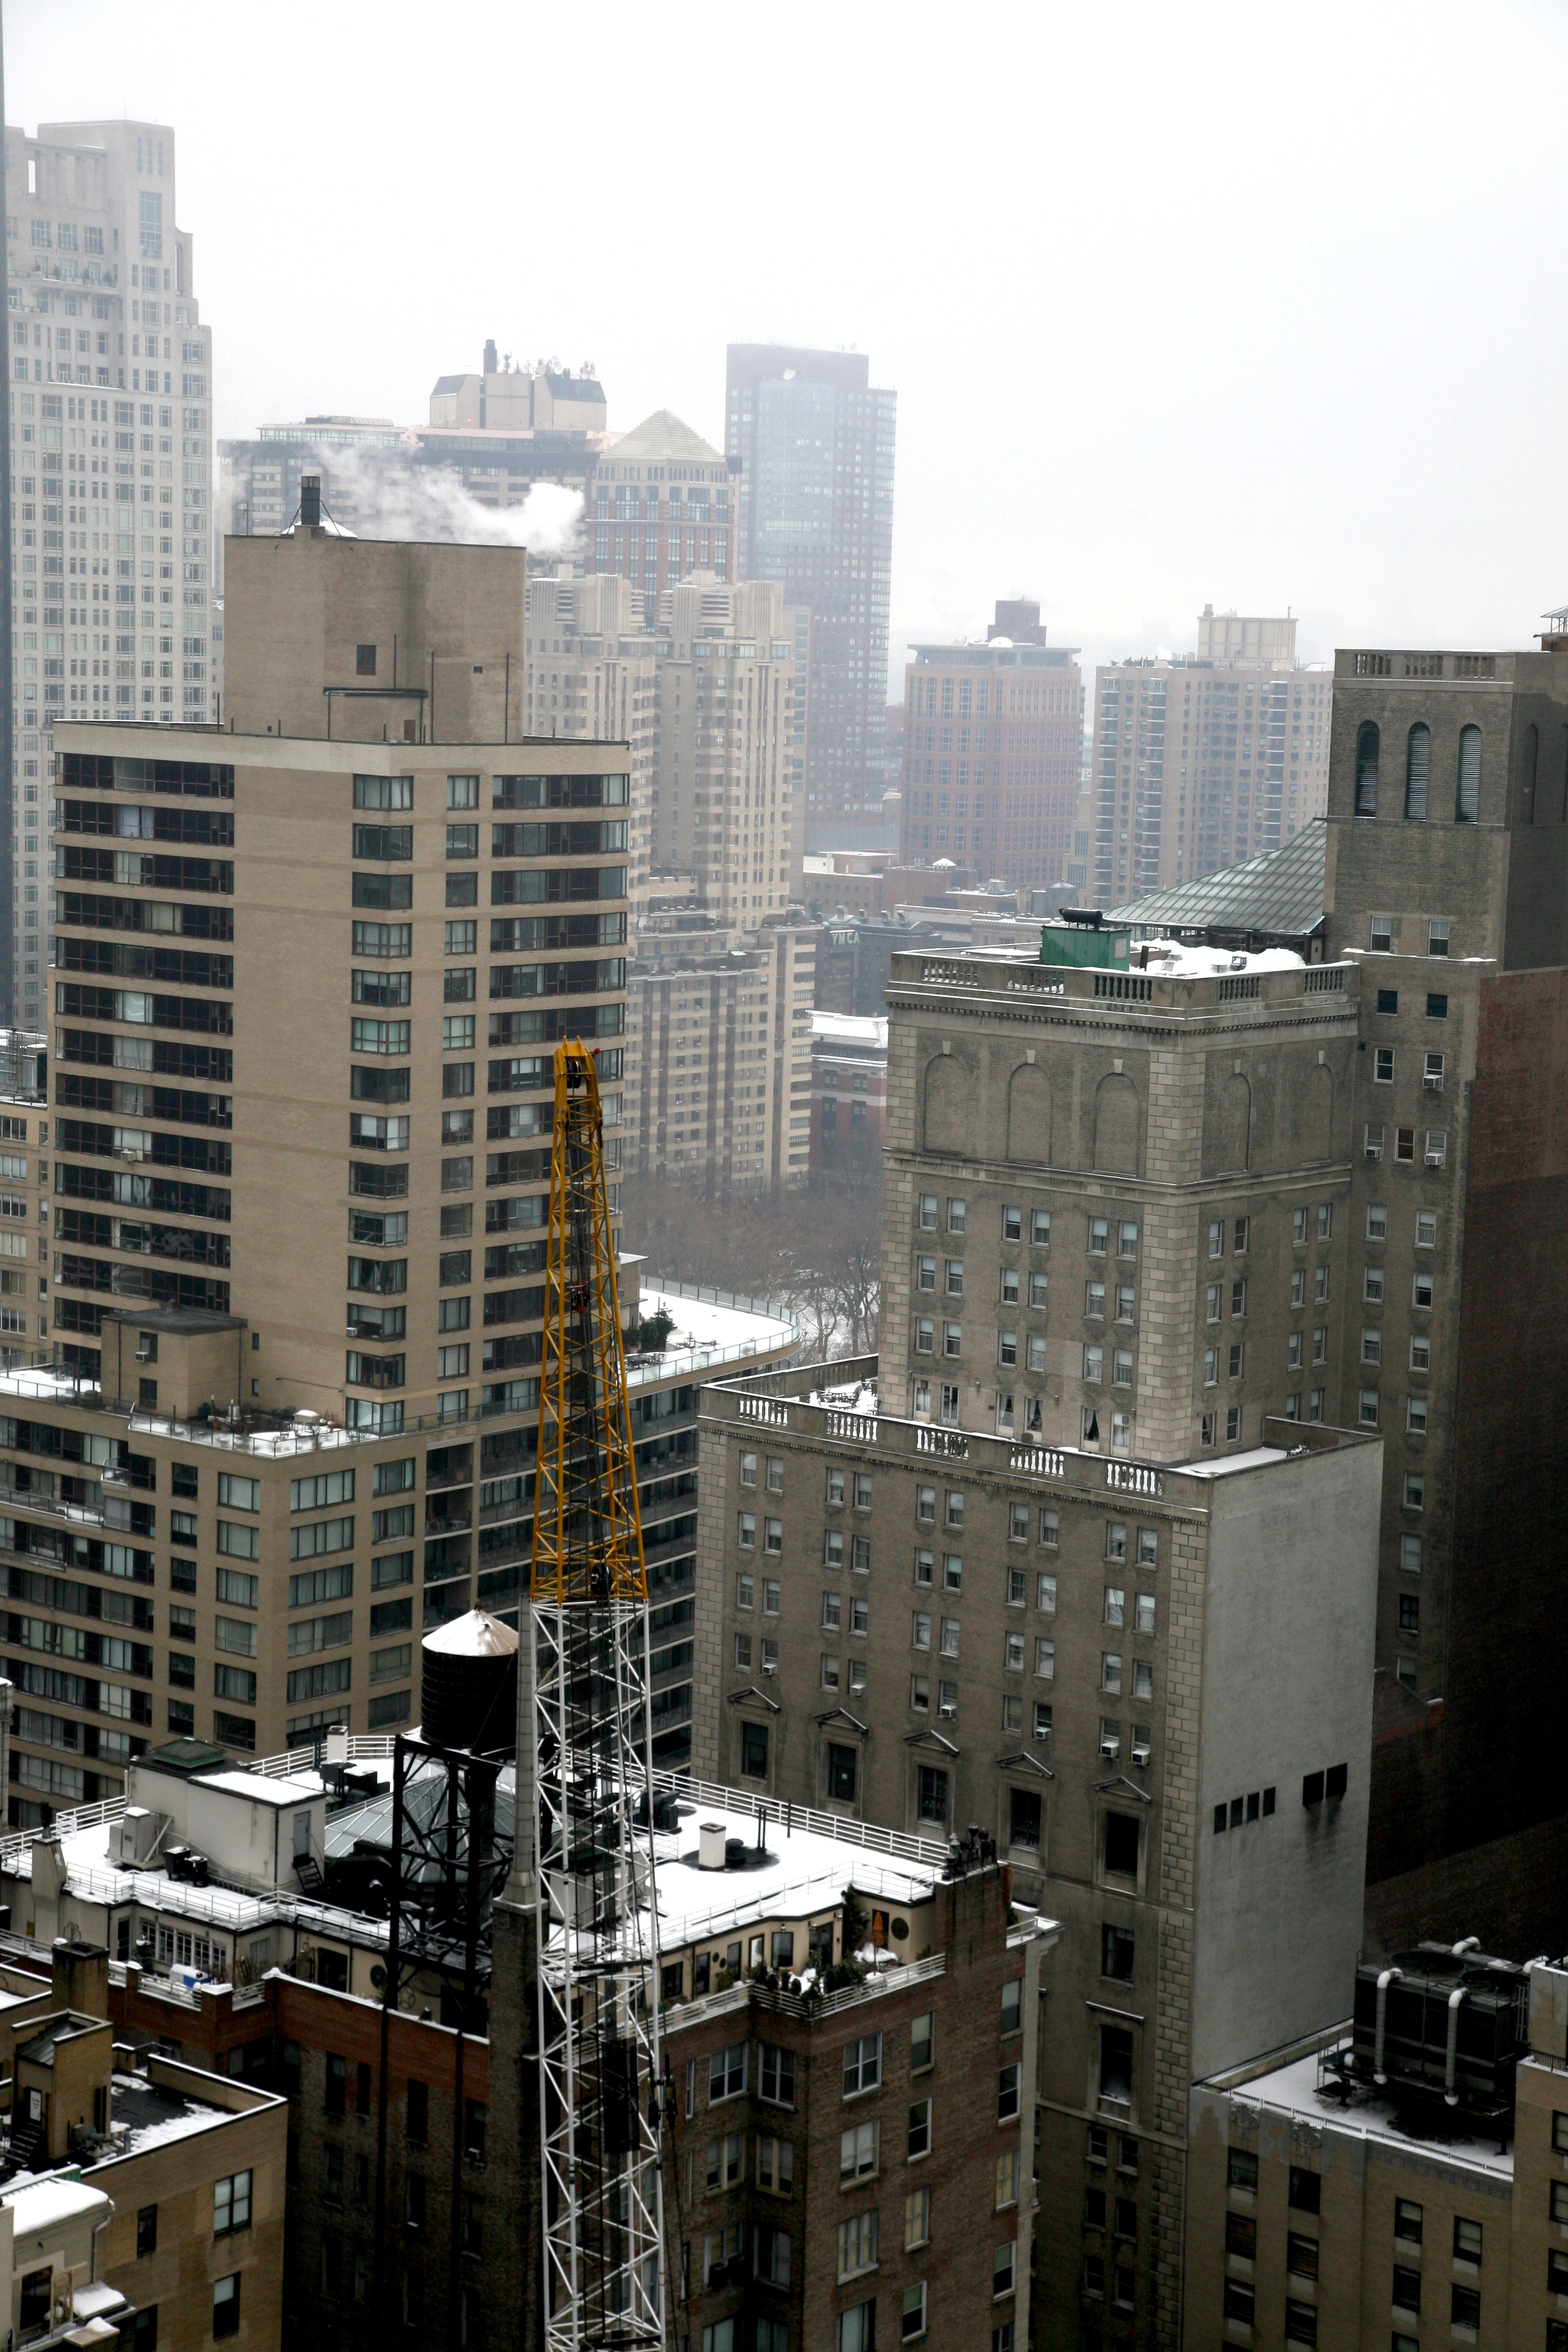
architecture, skyline, city, skyscraper, cityscape, downtown, tower, nyc, tower block, newyork, hotel, newyorkcity, ny, metropolis, condominium, midtownwest, parkermeridien, parkermeridienhotel, neighbourhood, urban area, residential area, human settlement, metropolitan area